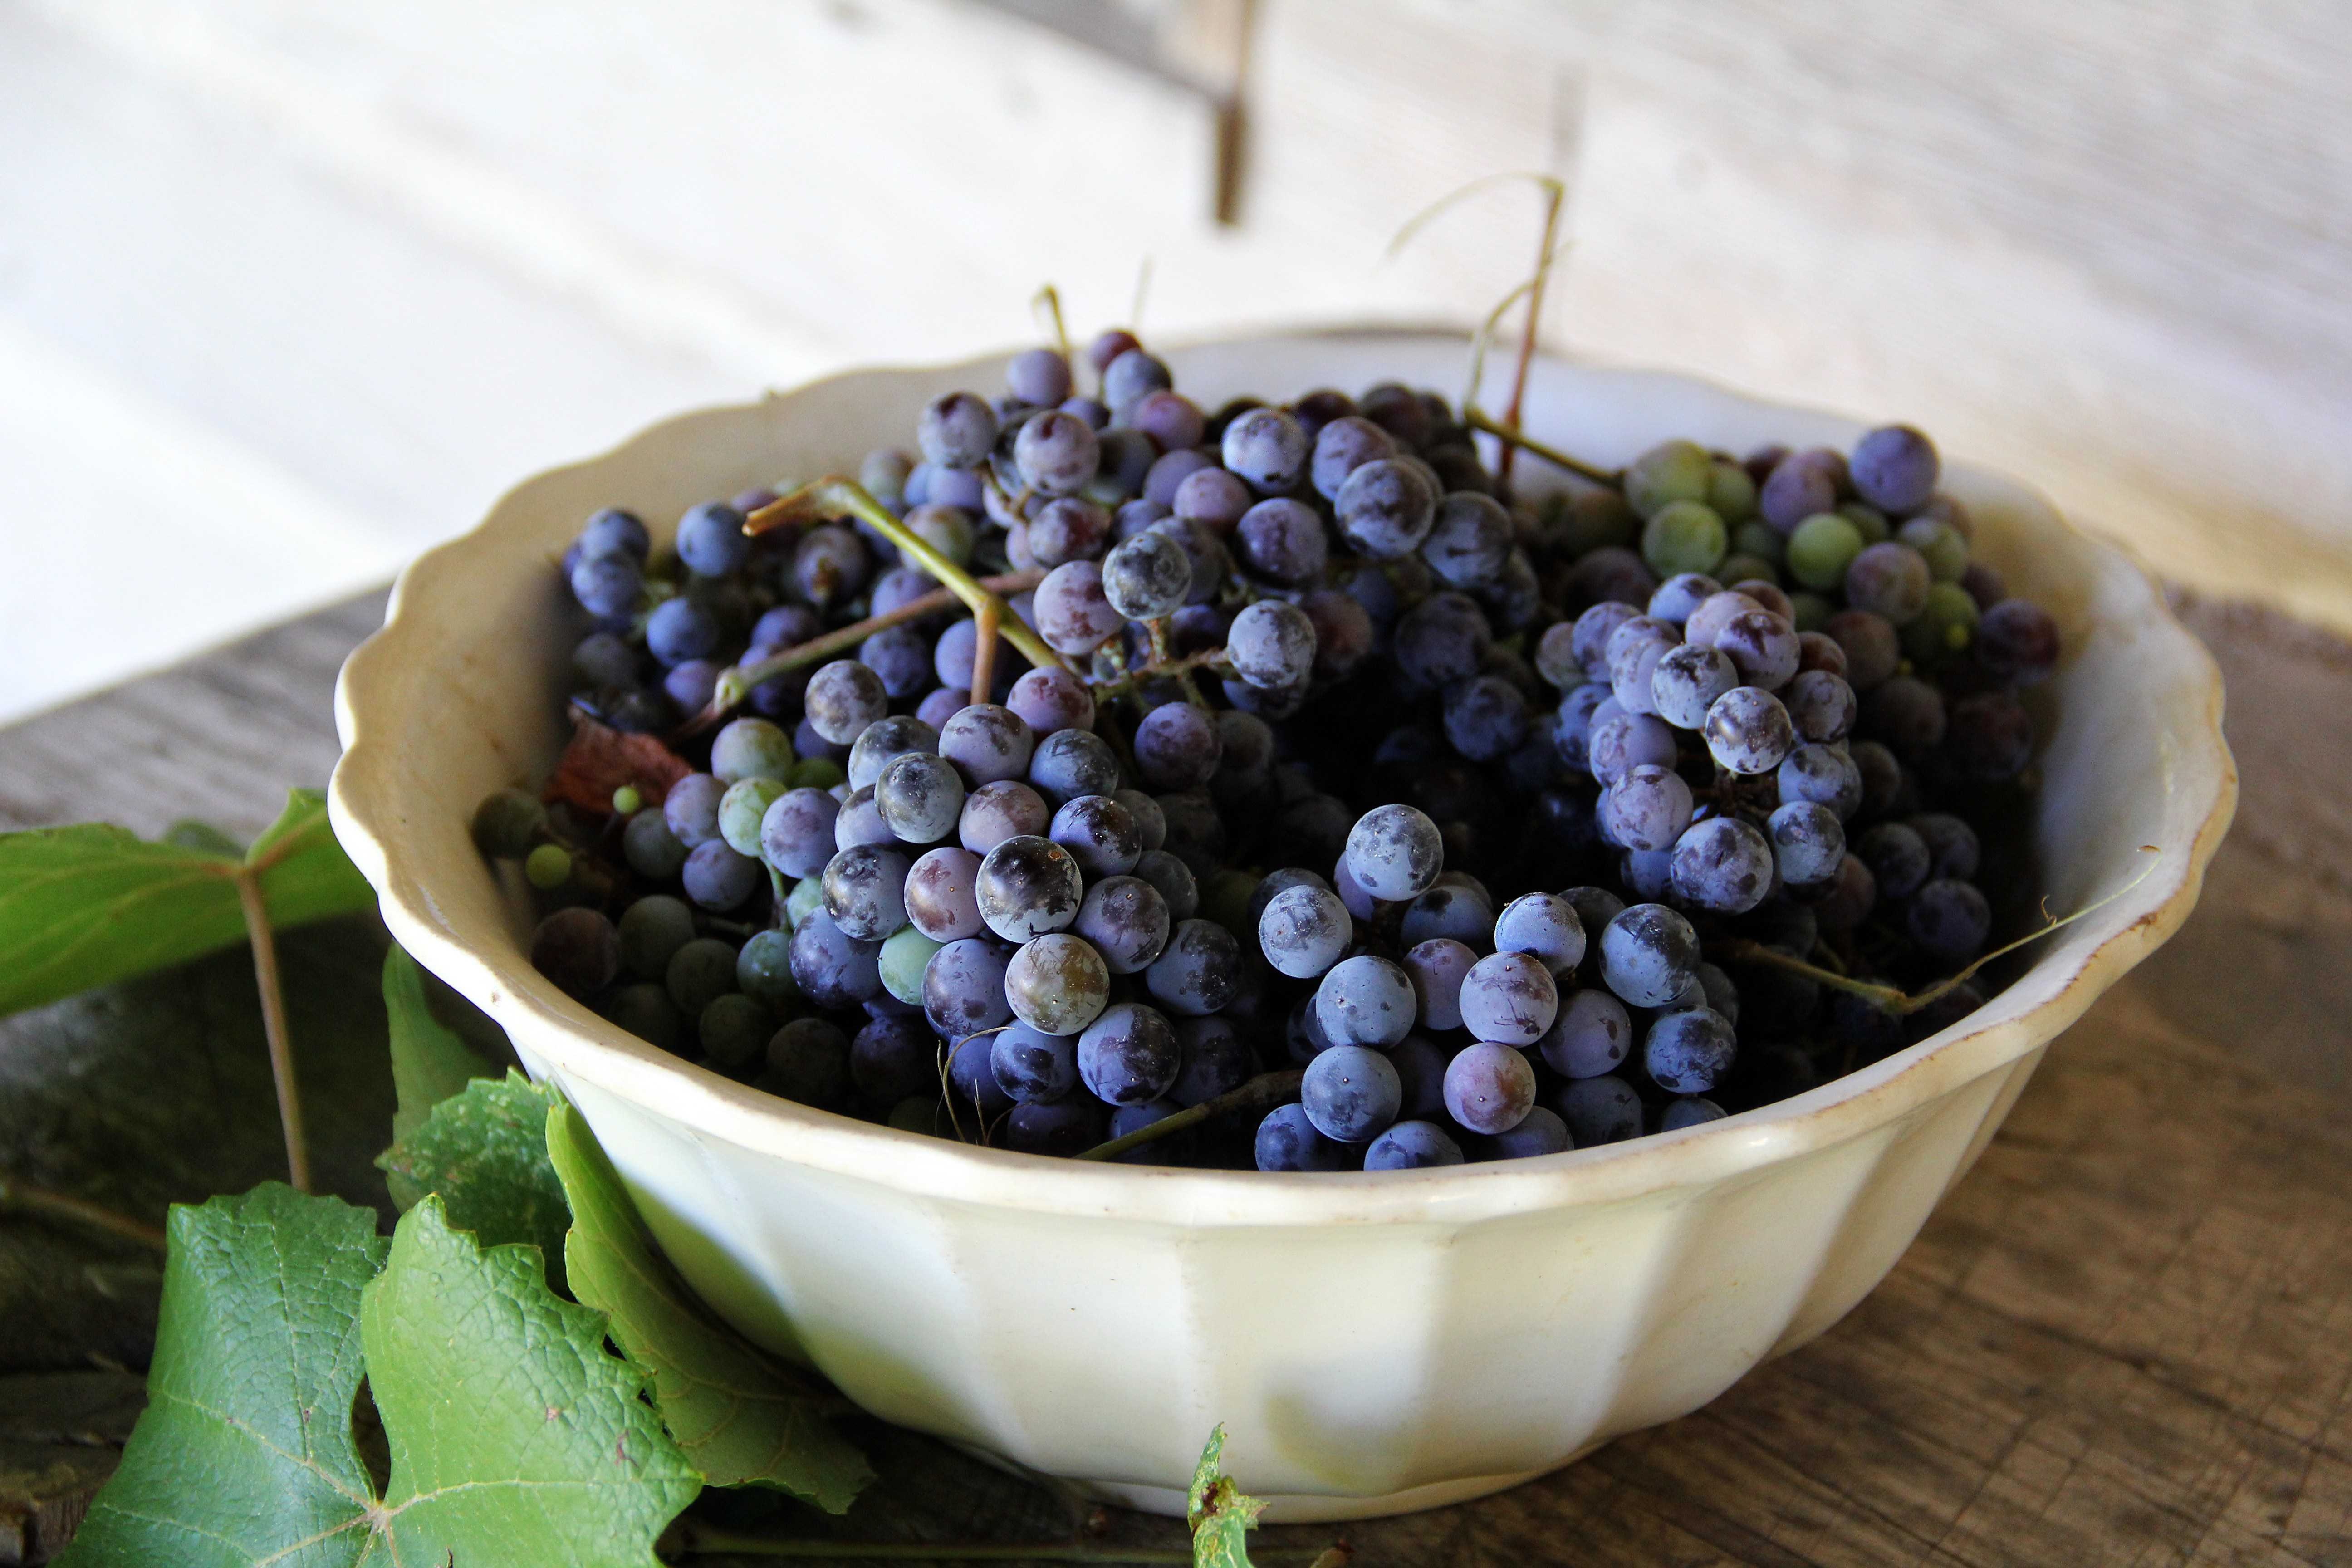
Label: Grapes